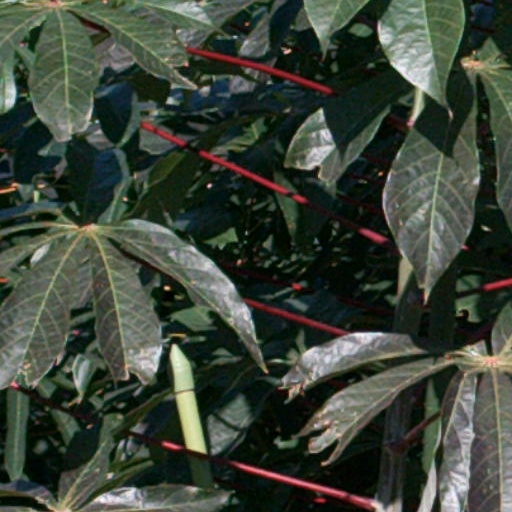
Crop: cassava